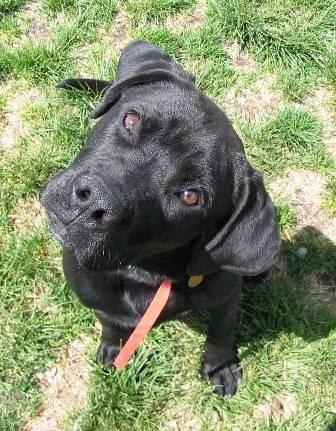
dog